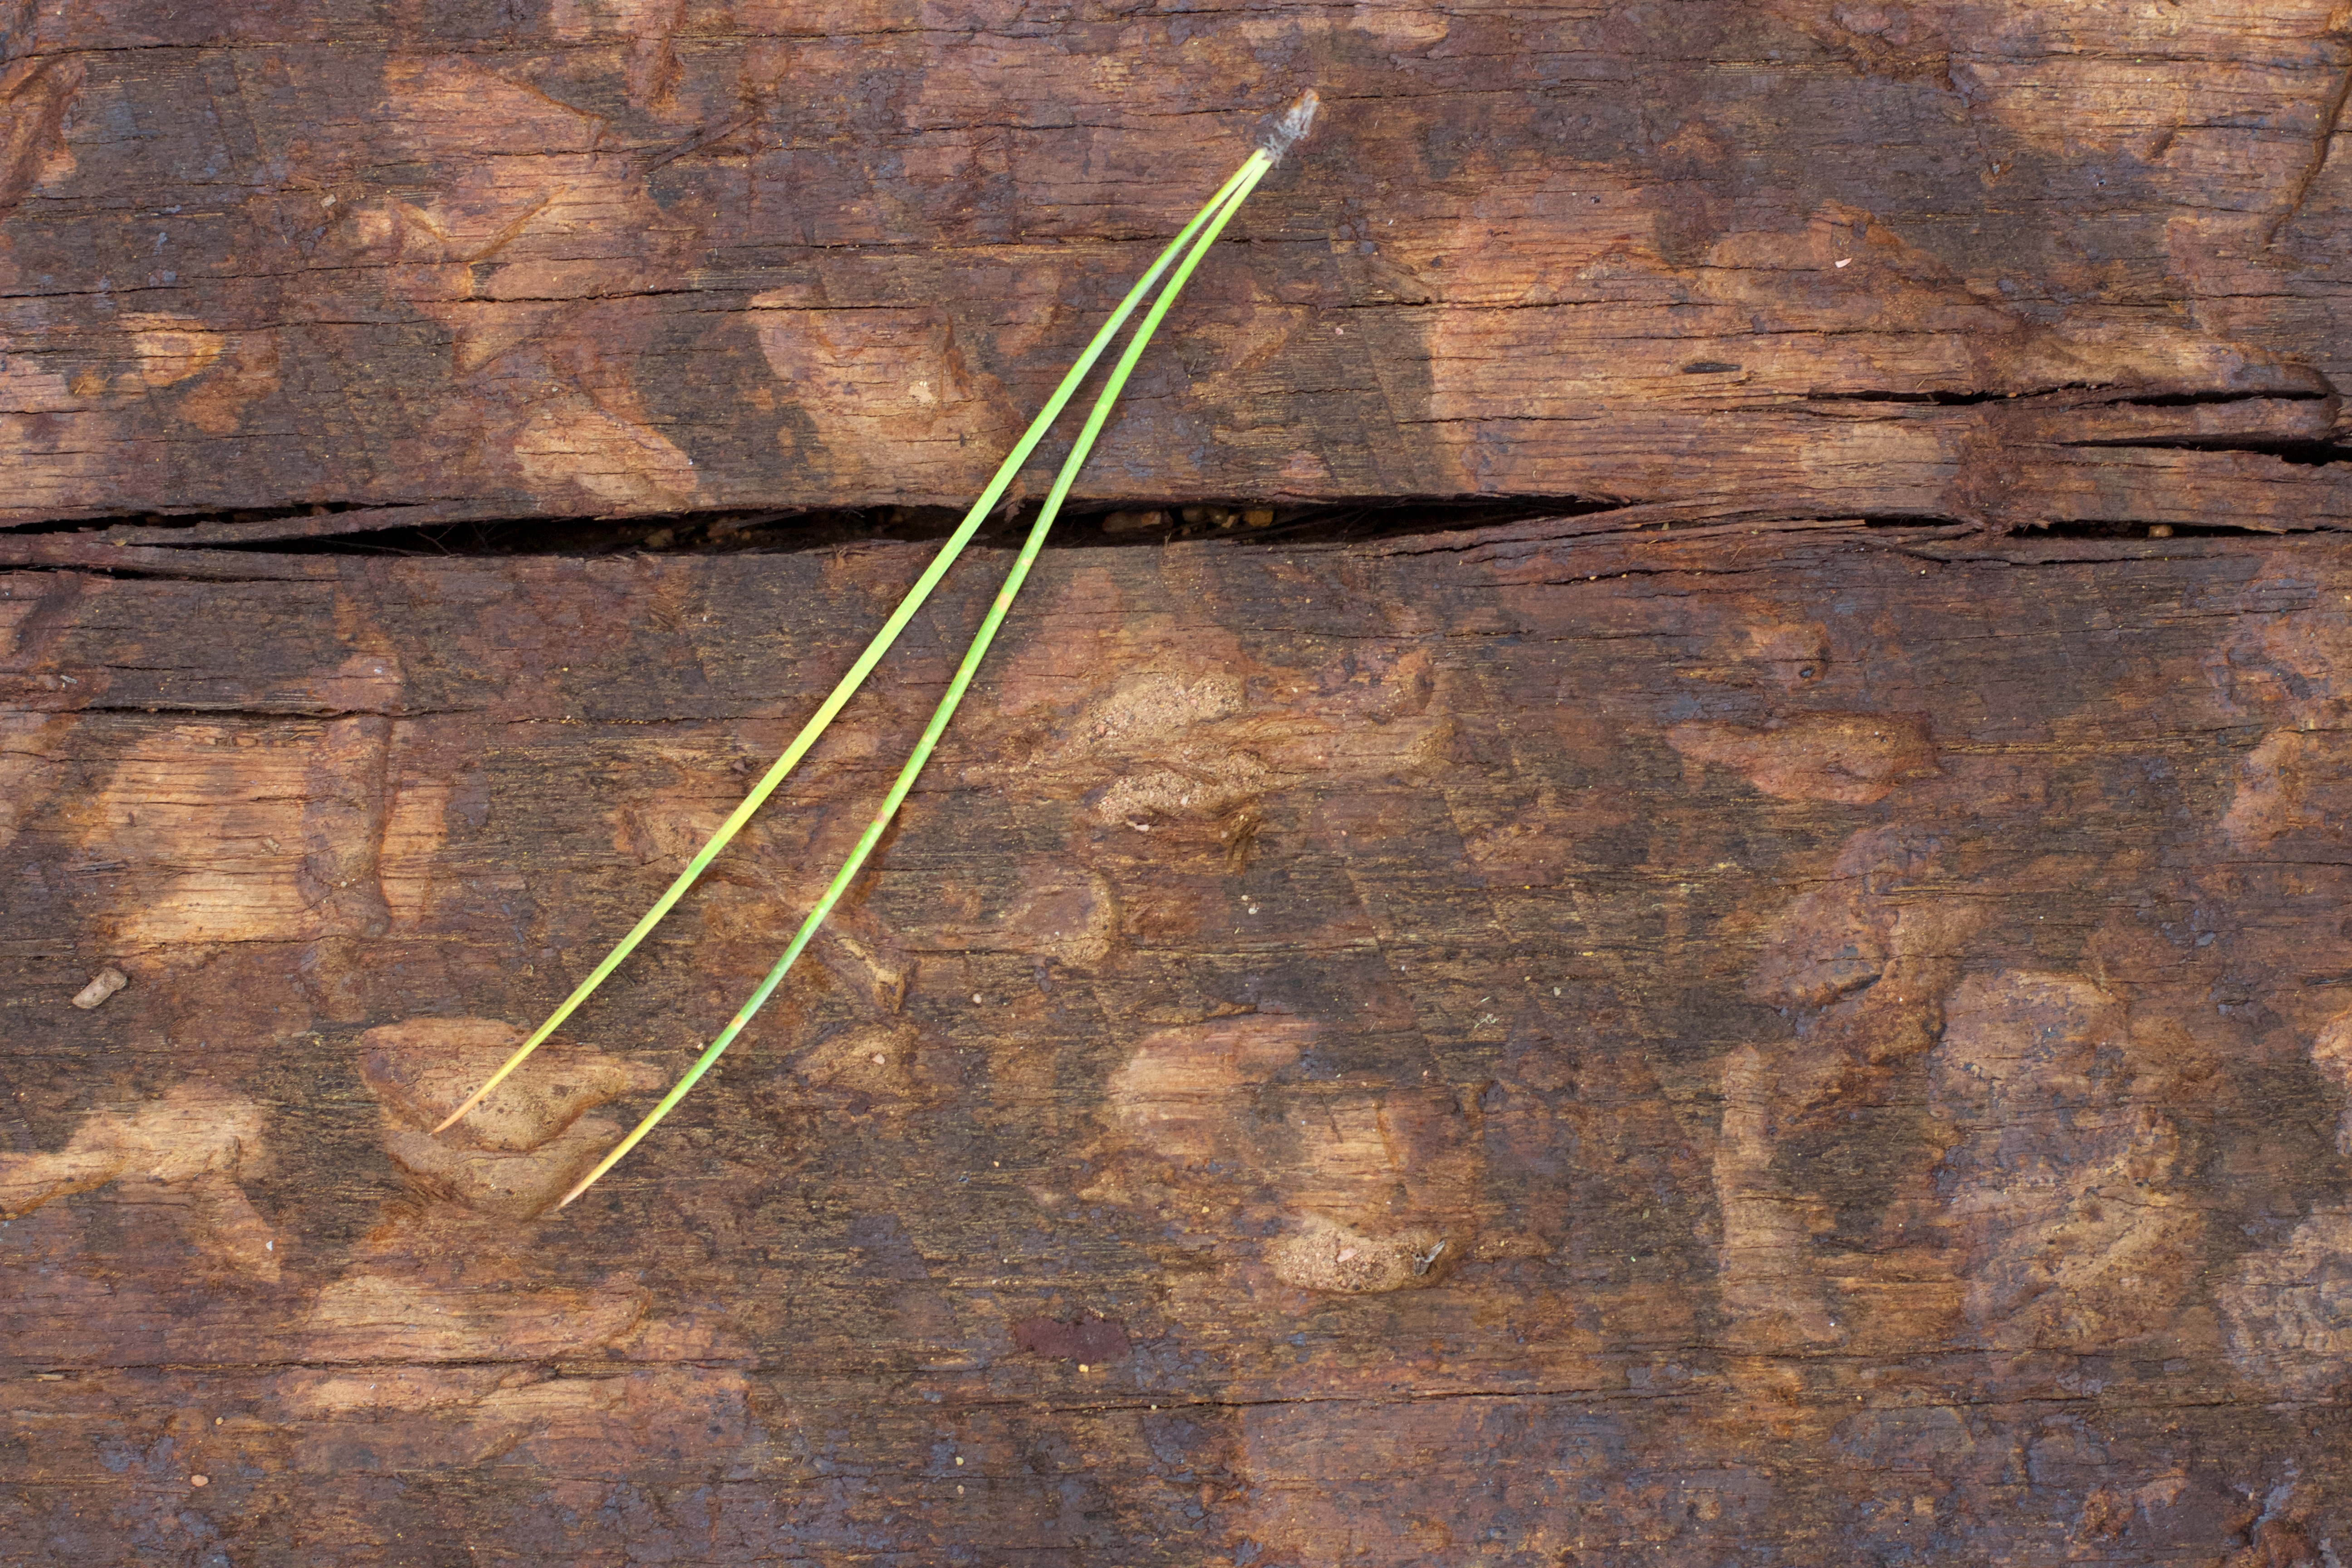
wood, texture, leaf, green, soil, flooring, bow and arrow, grass family, plant stem